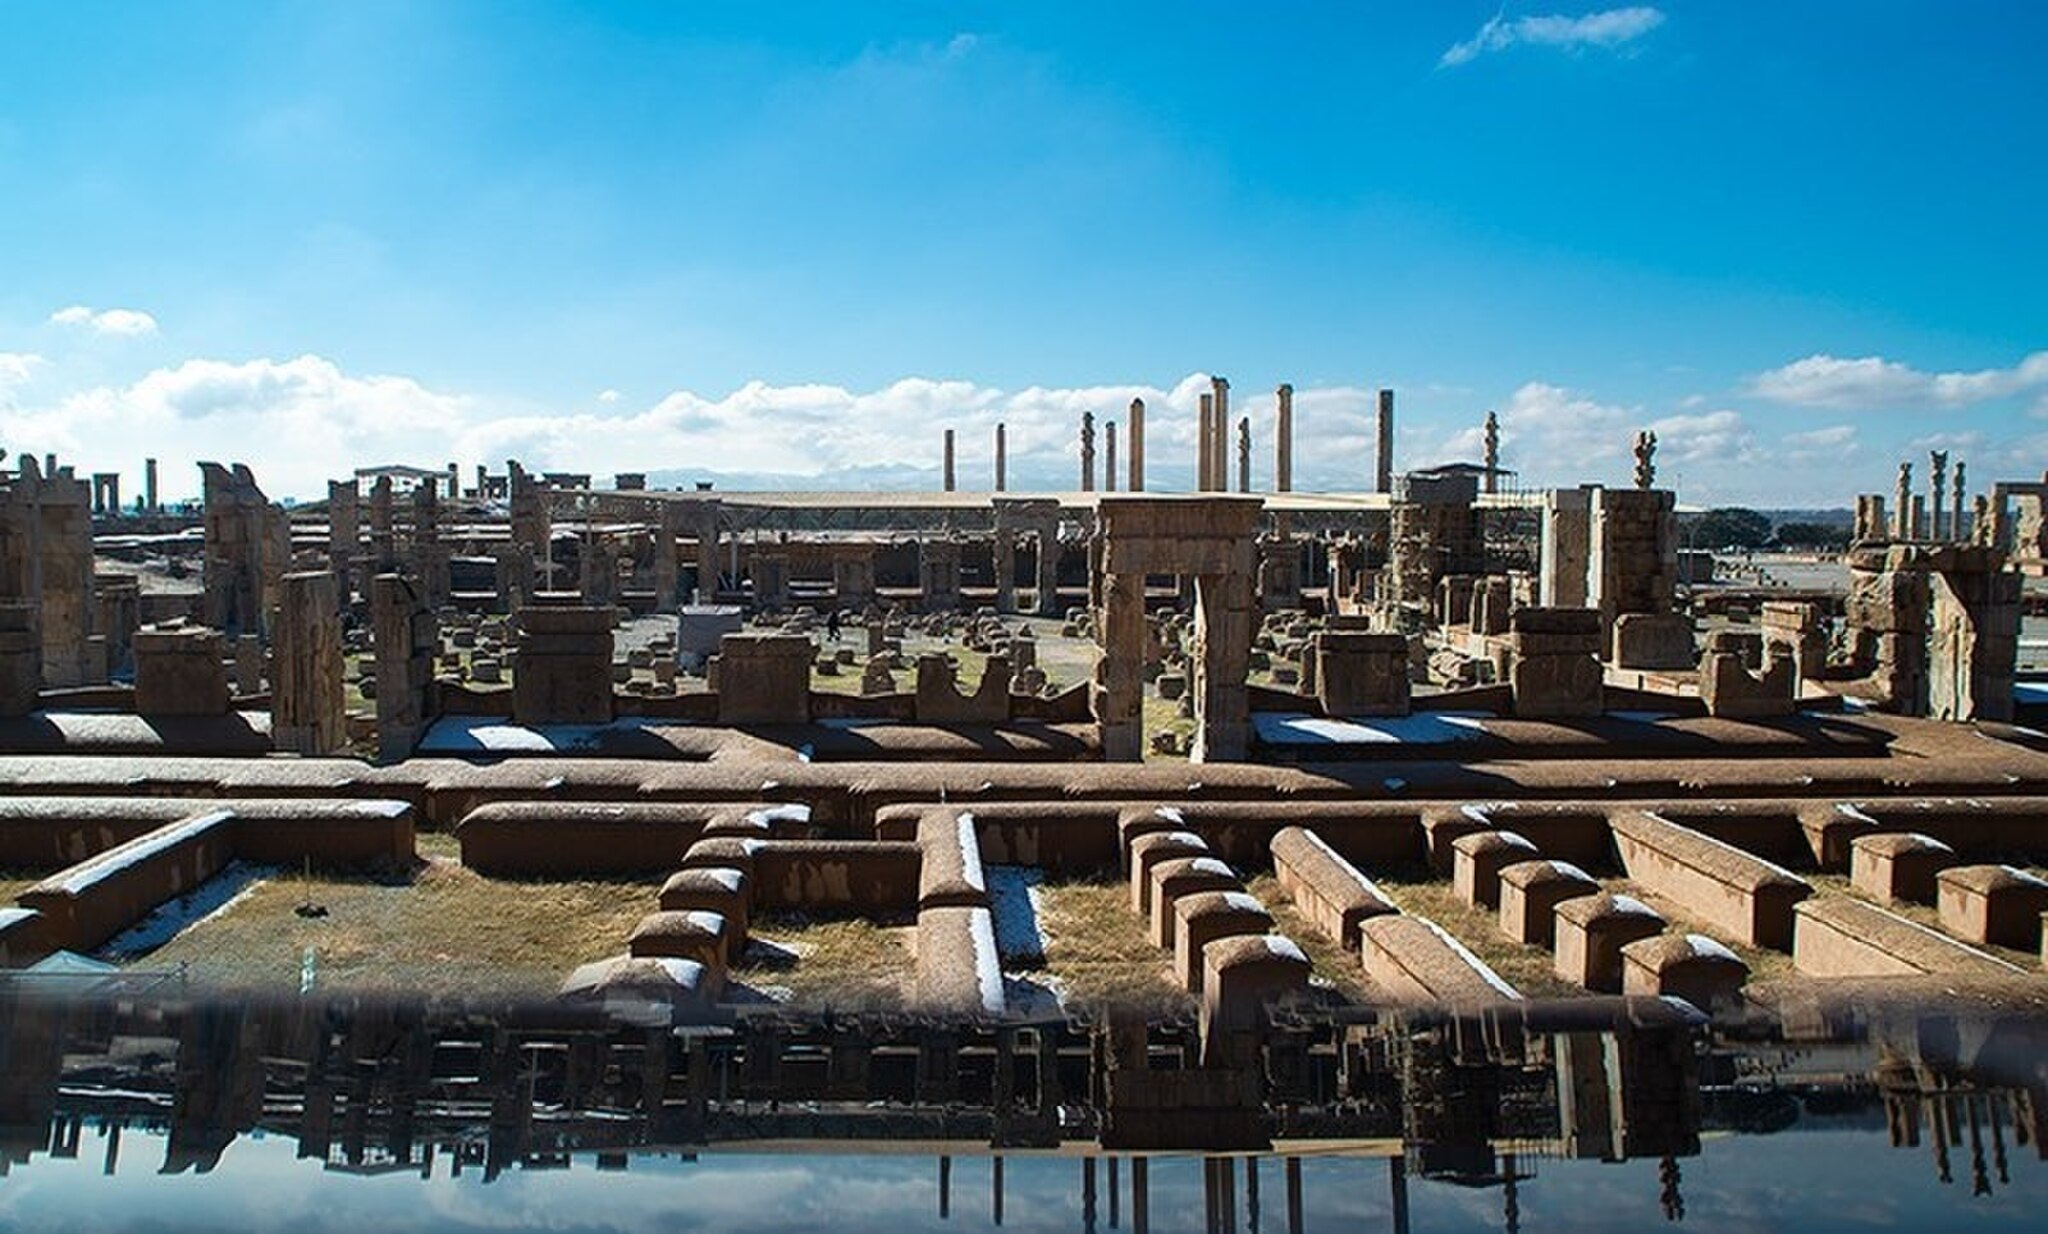
Title: Persepolis 1398110511090452319484864
Description: Persepolis
Date: 2020-01-25
Categories: Hall of hundred columns, Files from external sources with reviewed licenses, 2020 in Persepolis, General views of Persepolis, Photos by Amir Sadeghian for Tasnim News Agency, Photos from Tasnim News Agency